2009 Barcelona Open Banco Sabadell

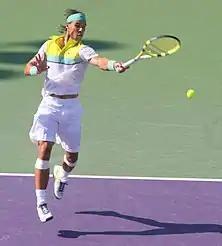
World No. 1, singles defending champion Rafael Nadal

The 2009 Barcelona Open Banco Sabadell, also known as the Trofeo Torneo de Godó, was a men's tennis tournament played on outdoor clay courts. It was the 57th edition of the event known that year as the Barcelona Open Banco Sabadell, and was part of the ATP World Tour 500 series of the 2009 ATP World Tour. It took place at the Real Club de Tenis Barcelona in Barcelona, Spain, from 20 April through 26 April 2009.